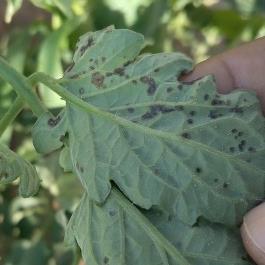
Crop: Tomato
Condition: alternaria-d